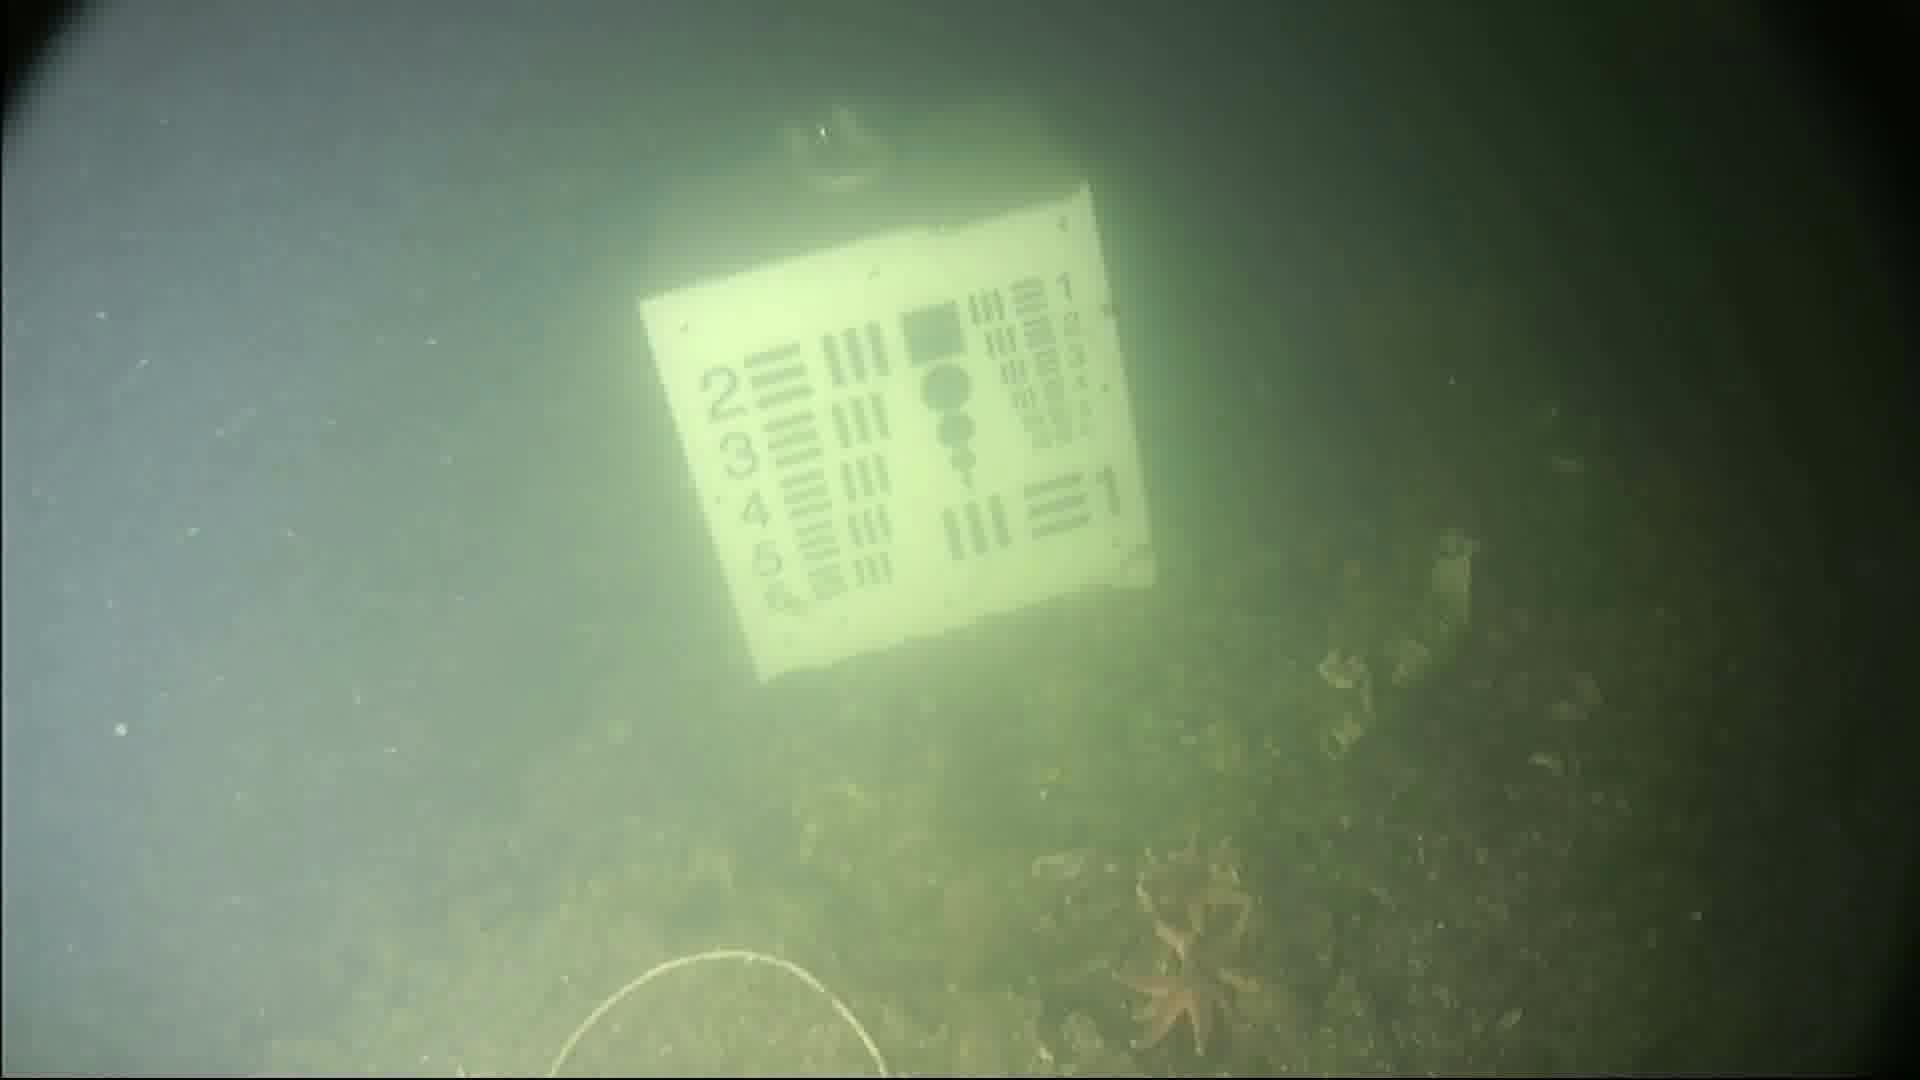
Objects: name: starfish